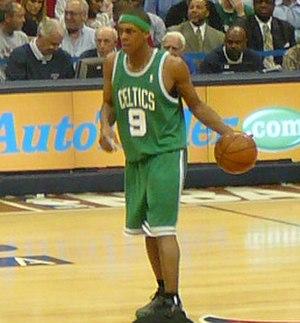
La saison 2007-2008 des Celtics de Boston est la soixante-deuxième saison de basket-ball de la franchise américaine de la National Basketball Association. Après une saison noire en 2006-2007, la franchise construit un effectif composé de vétérans de la NBA parmi lesquels Kevin Garnett, Ray Allen et Paul Pierce qui forment le « Big Three ». Agents libres recrutés en août, Eddie House et James Posey sont les derniers renforts importants de l'effectif avant le début de la saison. Les joueurs expérimentés P. J. Brown et Sam Cassell viennent renforcer l'effectif en cours de saison.